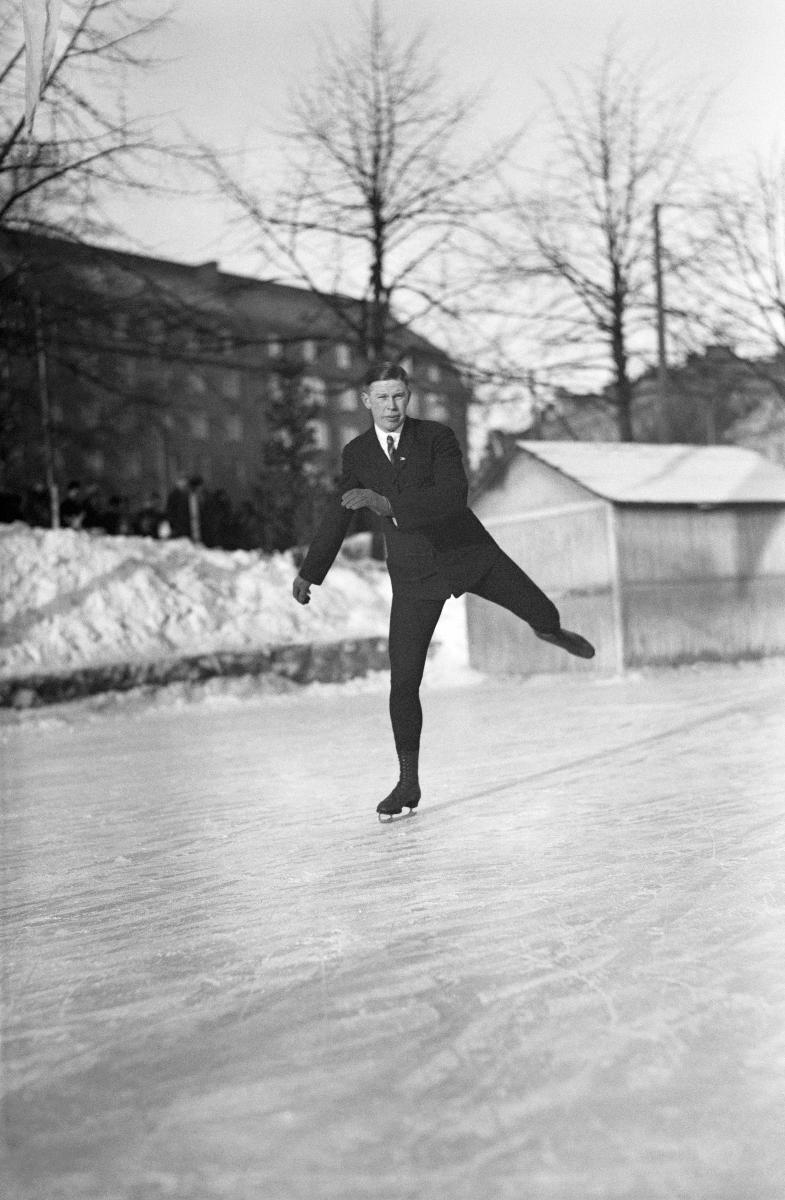
Taitoluistelua Johanneksen kentällä
Konståkning på Johannesplanen; Figure skating on Johannes field
sisällön kuvaus: Taitoluistelua Johanneksen kentällä Helsingissä 14.2.1932. Kuvassa taitoluistelija Gunnar Jakobsson. content description: Figure skating on Johannes field in Helsinki 14.2.1932. Picture shows figure skater Gunnar Jakobsson. innehållsbeskrivning: Konståkning på Johannesplanen i Helsingfors 14.2.1932. Konståkare Gunnar Jakobsson.
Kuvaaja: Sundström, Hugo, kuvaaja
Vuosi: 1932
Paikka: Suomi, Uusimaa, Helsinki
Aiheet: Jakobsson, Gunnar; luistelu; taitoluistelu; kilpailut; sport; skating; figure skating; competitions; skaters; winter sports; luistelijat; talviurheilulajit; HBL; skridskoåkning; konståkning; tävlingar; idrott; skridskoåkare; vintersport; skrinnare